Biju Menon

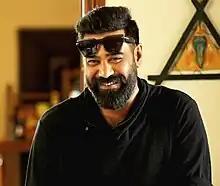
Biju Menon in May 2022

Biju Menon (born 9 September 1967) is an Indian actor who predominantly appears in Malayalam films, and also has a few Tamil, Telugu and Kannada film credits. He made his debut in the 1994 Malayalam film "Puthran". In a career spanning over two decades, he has appeared in over 150 films, and has won one National film award for Best Supporting Actor, three Kerala State Film Awards including one best actor, two Filmfare Awards South and nine Asianet Film Awards. He got the Kerala State Film Award for Best Actor in 2021 for the film "Aarkkariyam".